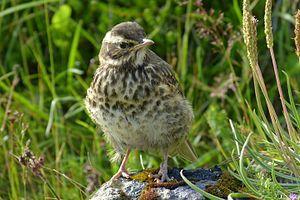
La Grive mauvis est une espèce de passereaux de taille moyenne appartenant à la famille des Turdidae. En France, l'espèce n'est visible qu'en période de migration et d'hivernage. Elle se reproduit plus au nord. Sa migration est nocturne.